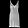
Label: Dress